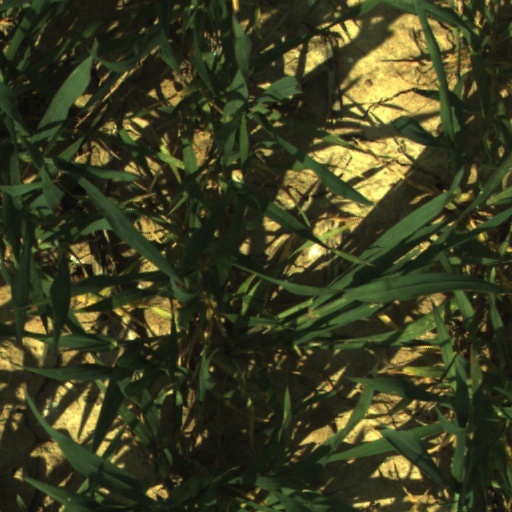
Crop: wheat